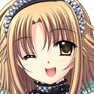
Portrait style: Anime Portrait